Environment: real
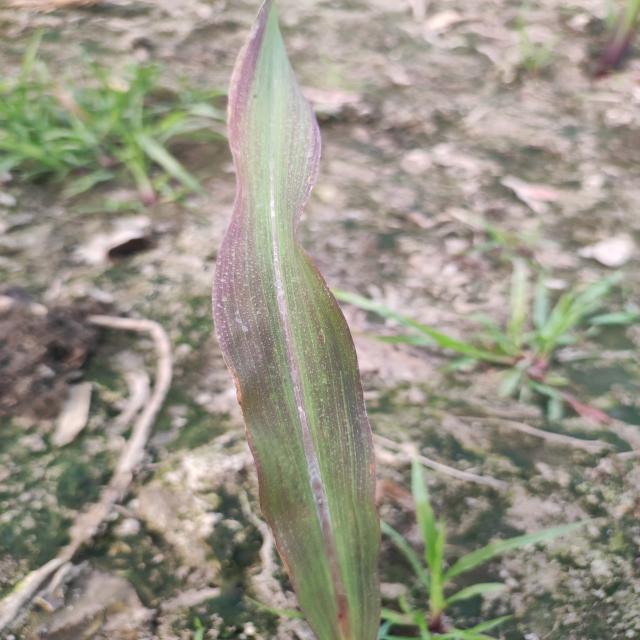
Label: phosphorus_deficiency